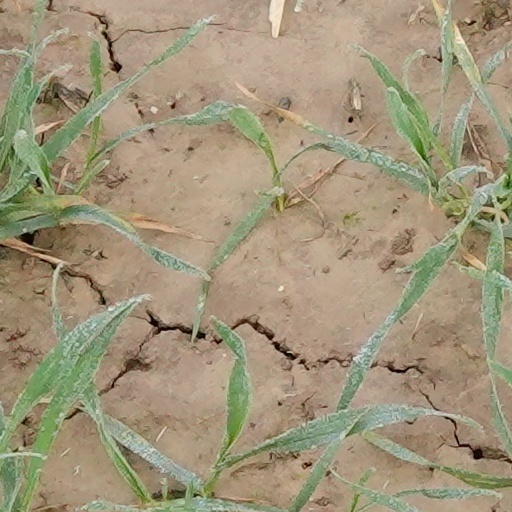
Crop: wheat